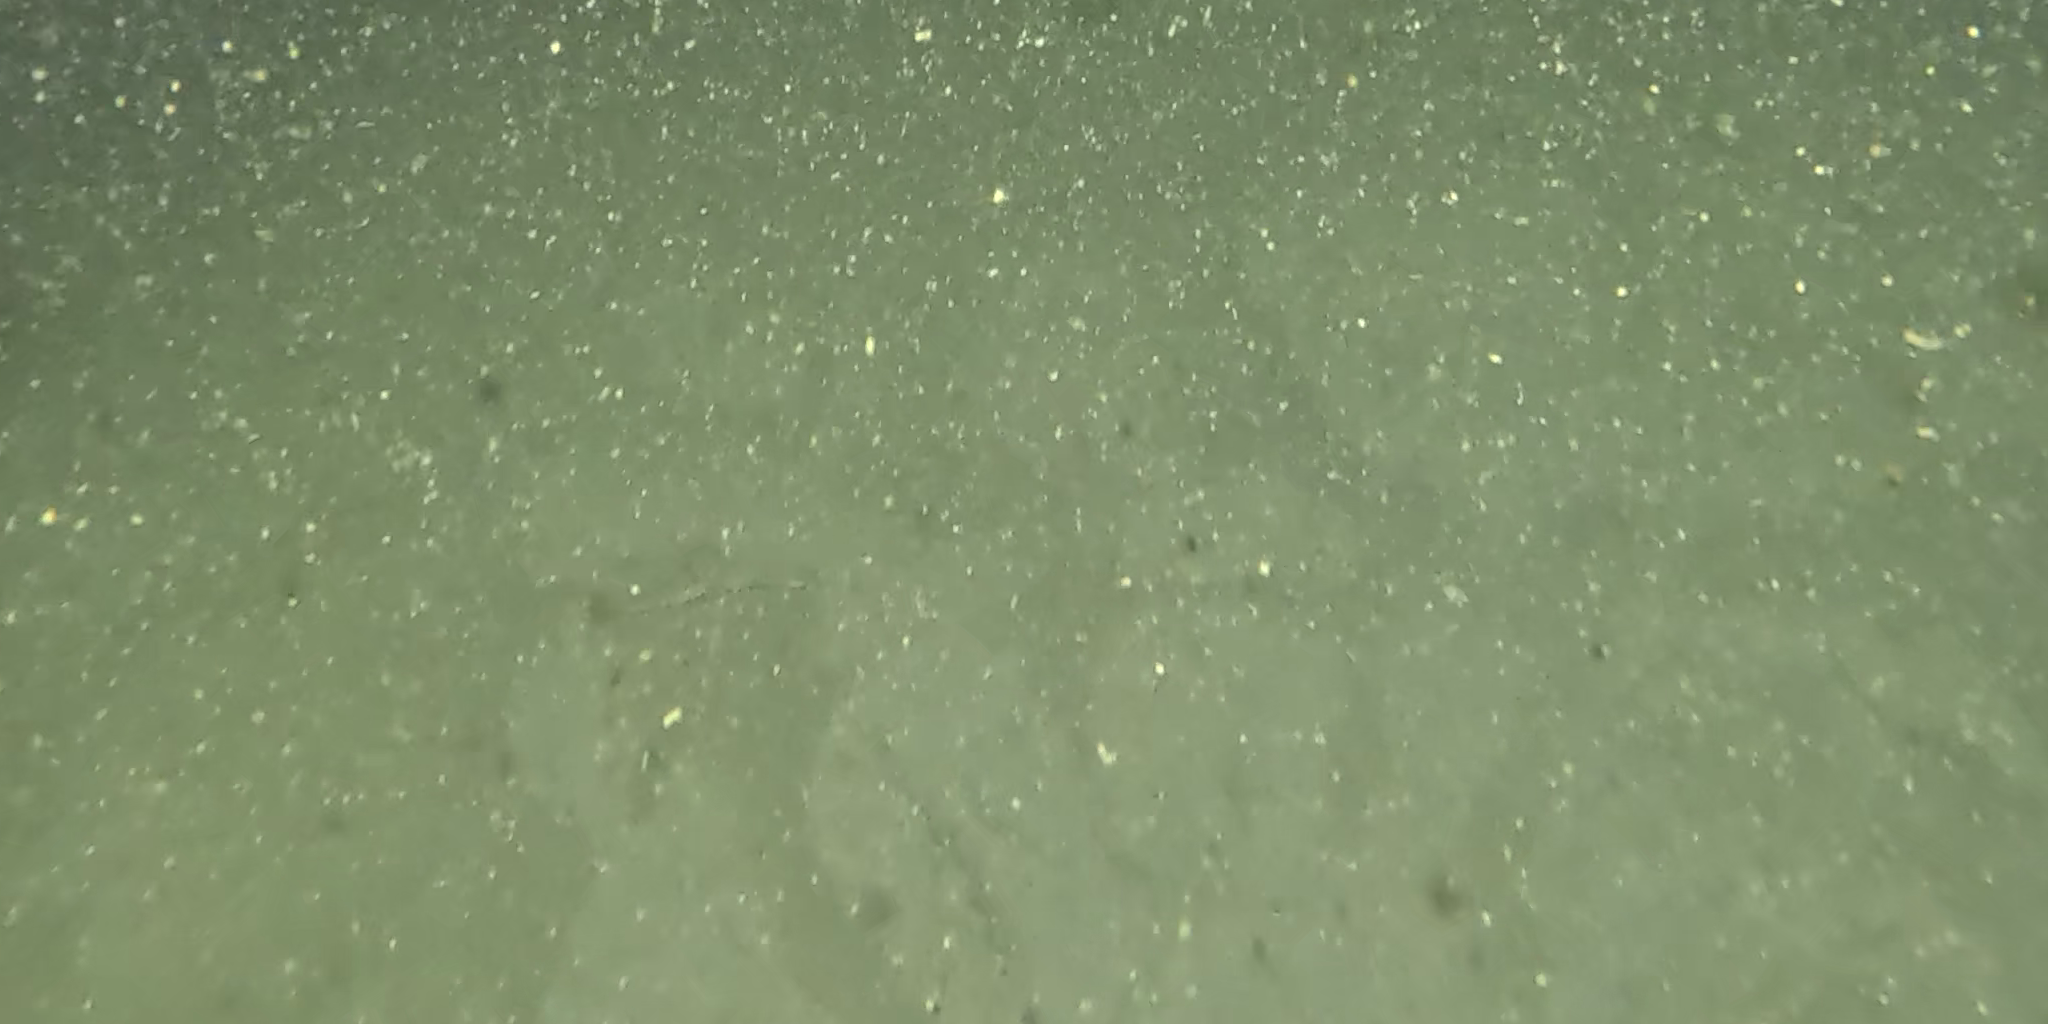
Seabed habitat: sand